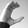
ASL letter: C